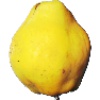
Label: Quince 1